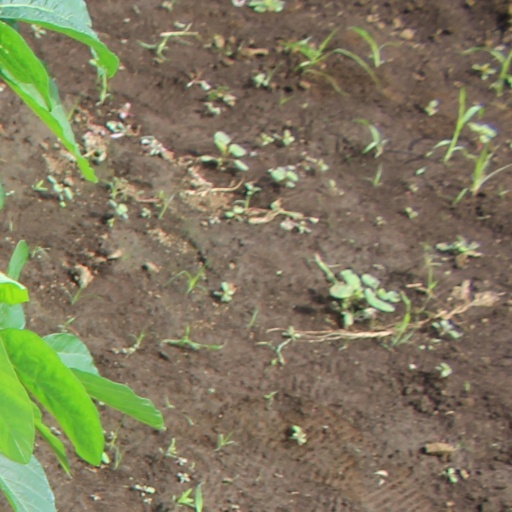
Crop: soybean